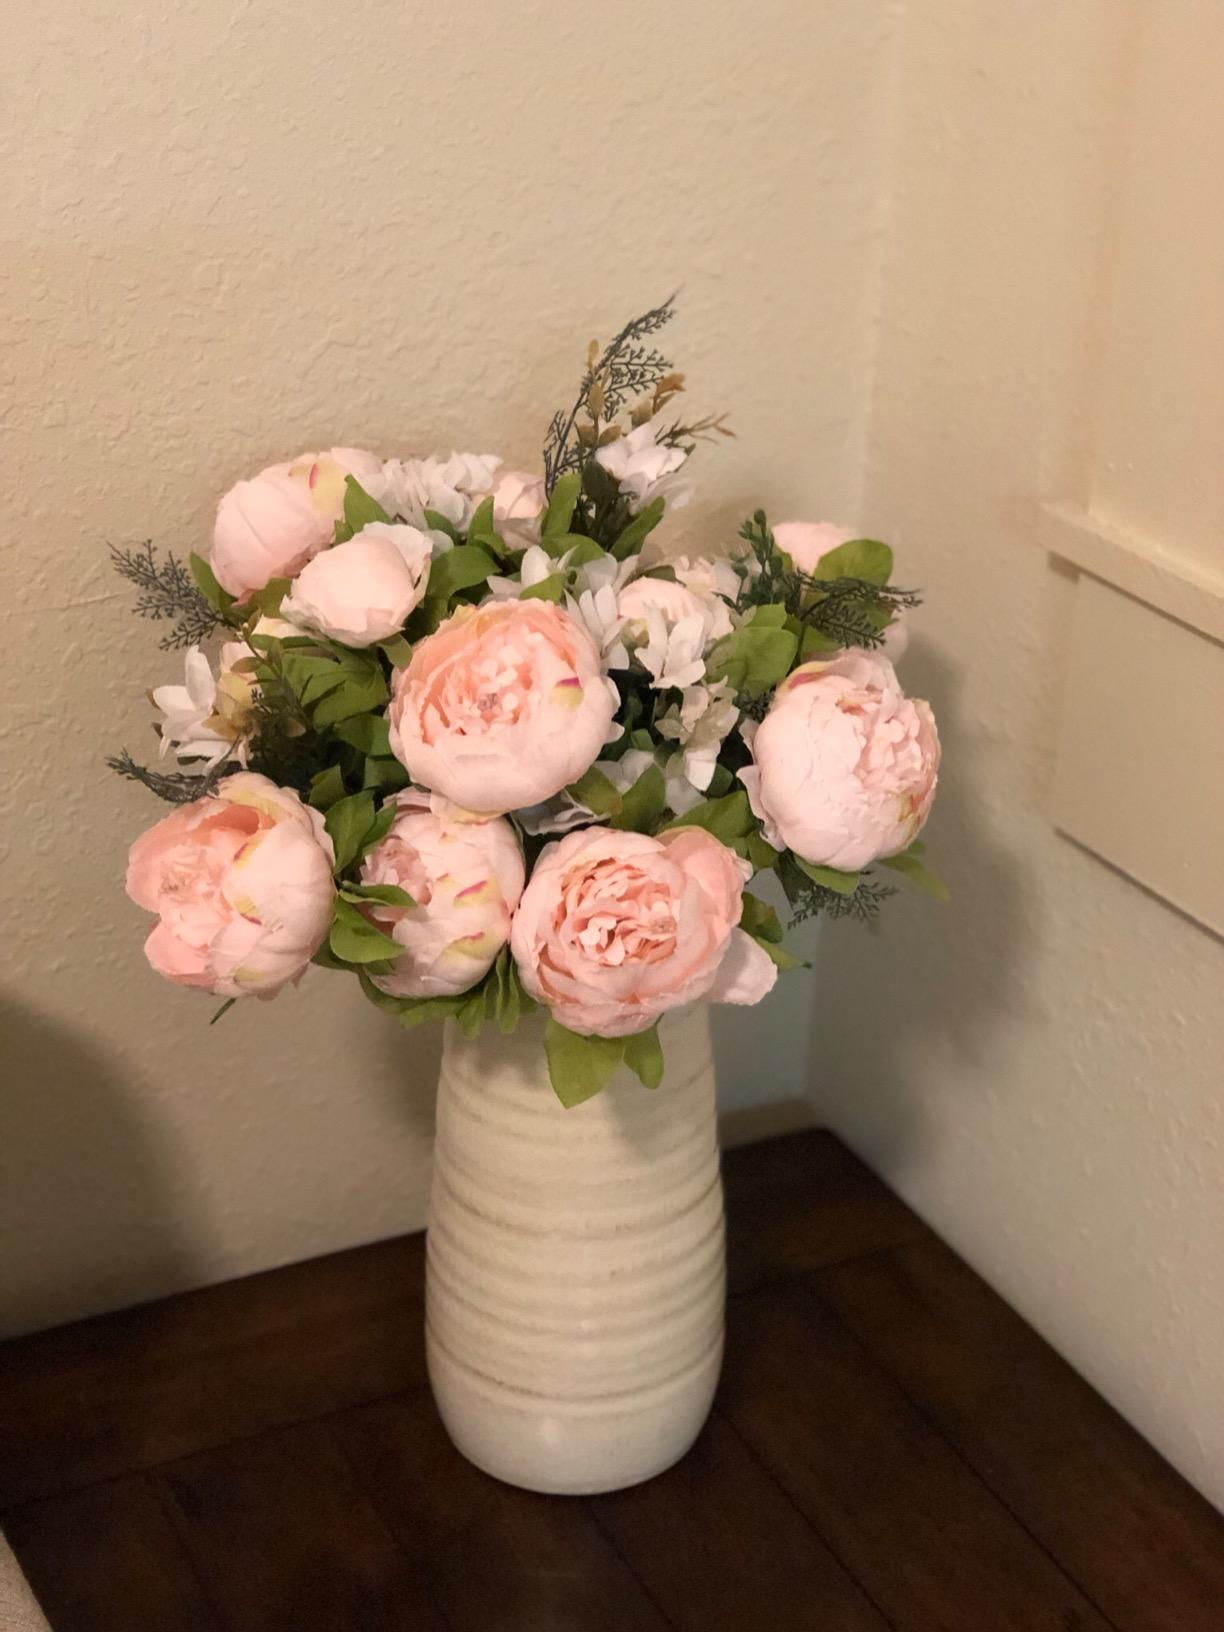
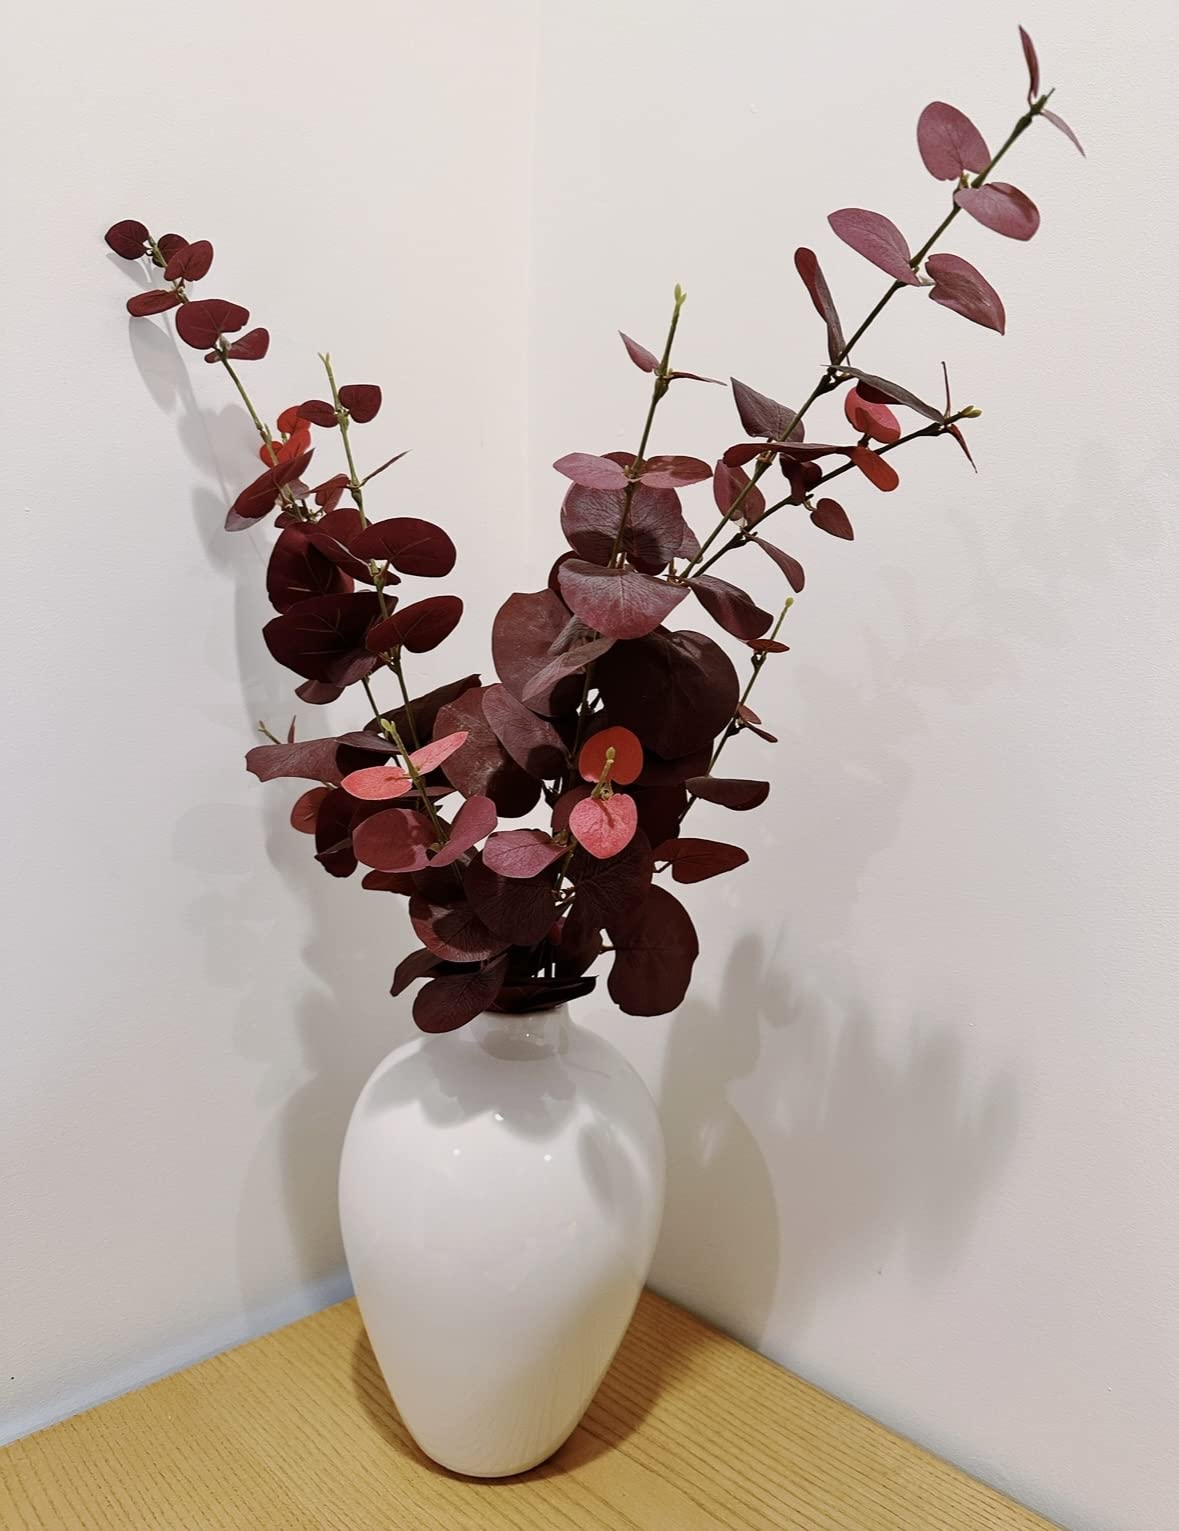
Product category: vase
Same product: no